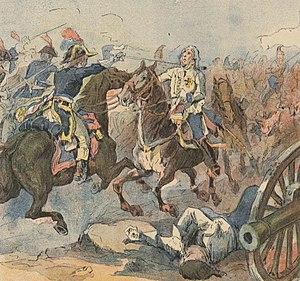
En 1794, au combat de Juliers [Jülich], le 12e dragons reprend plusieurs picès enlevées par l'ennemi
Joseph Pagès, né le 10 mars 1754 à Connaux, mort le 1ᵉʳ septembre 1814 à Lille, est un général français de la Révolution et de l’Empire.
Le 12ᵉ régiment de dragons, est une unité de cavalerie de l'armée française, créé sous la Révolution à partir du régiment d'Artois dragons, un régiment français d'Ancien Régime actuellement dissoute.